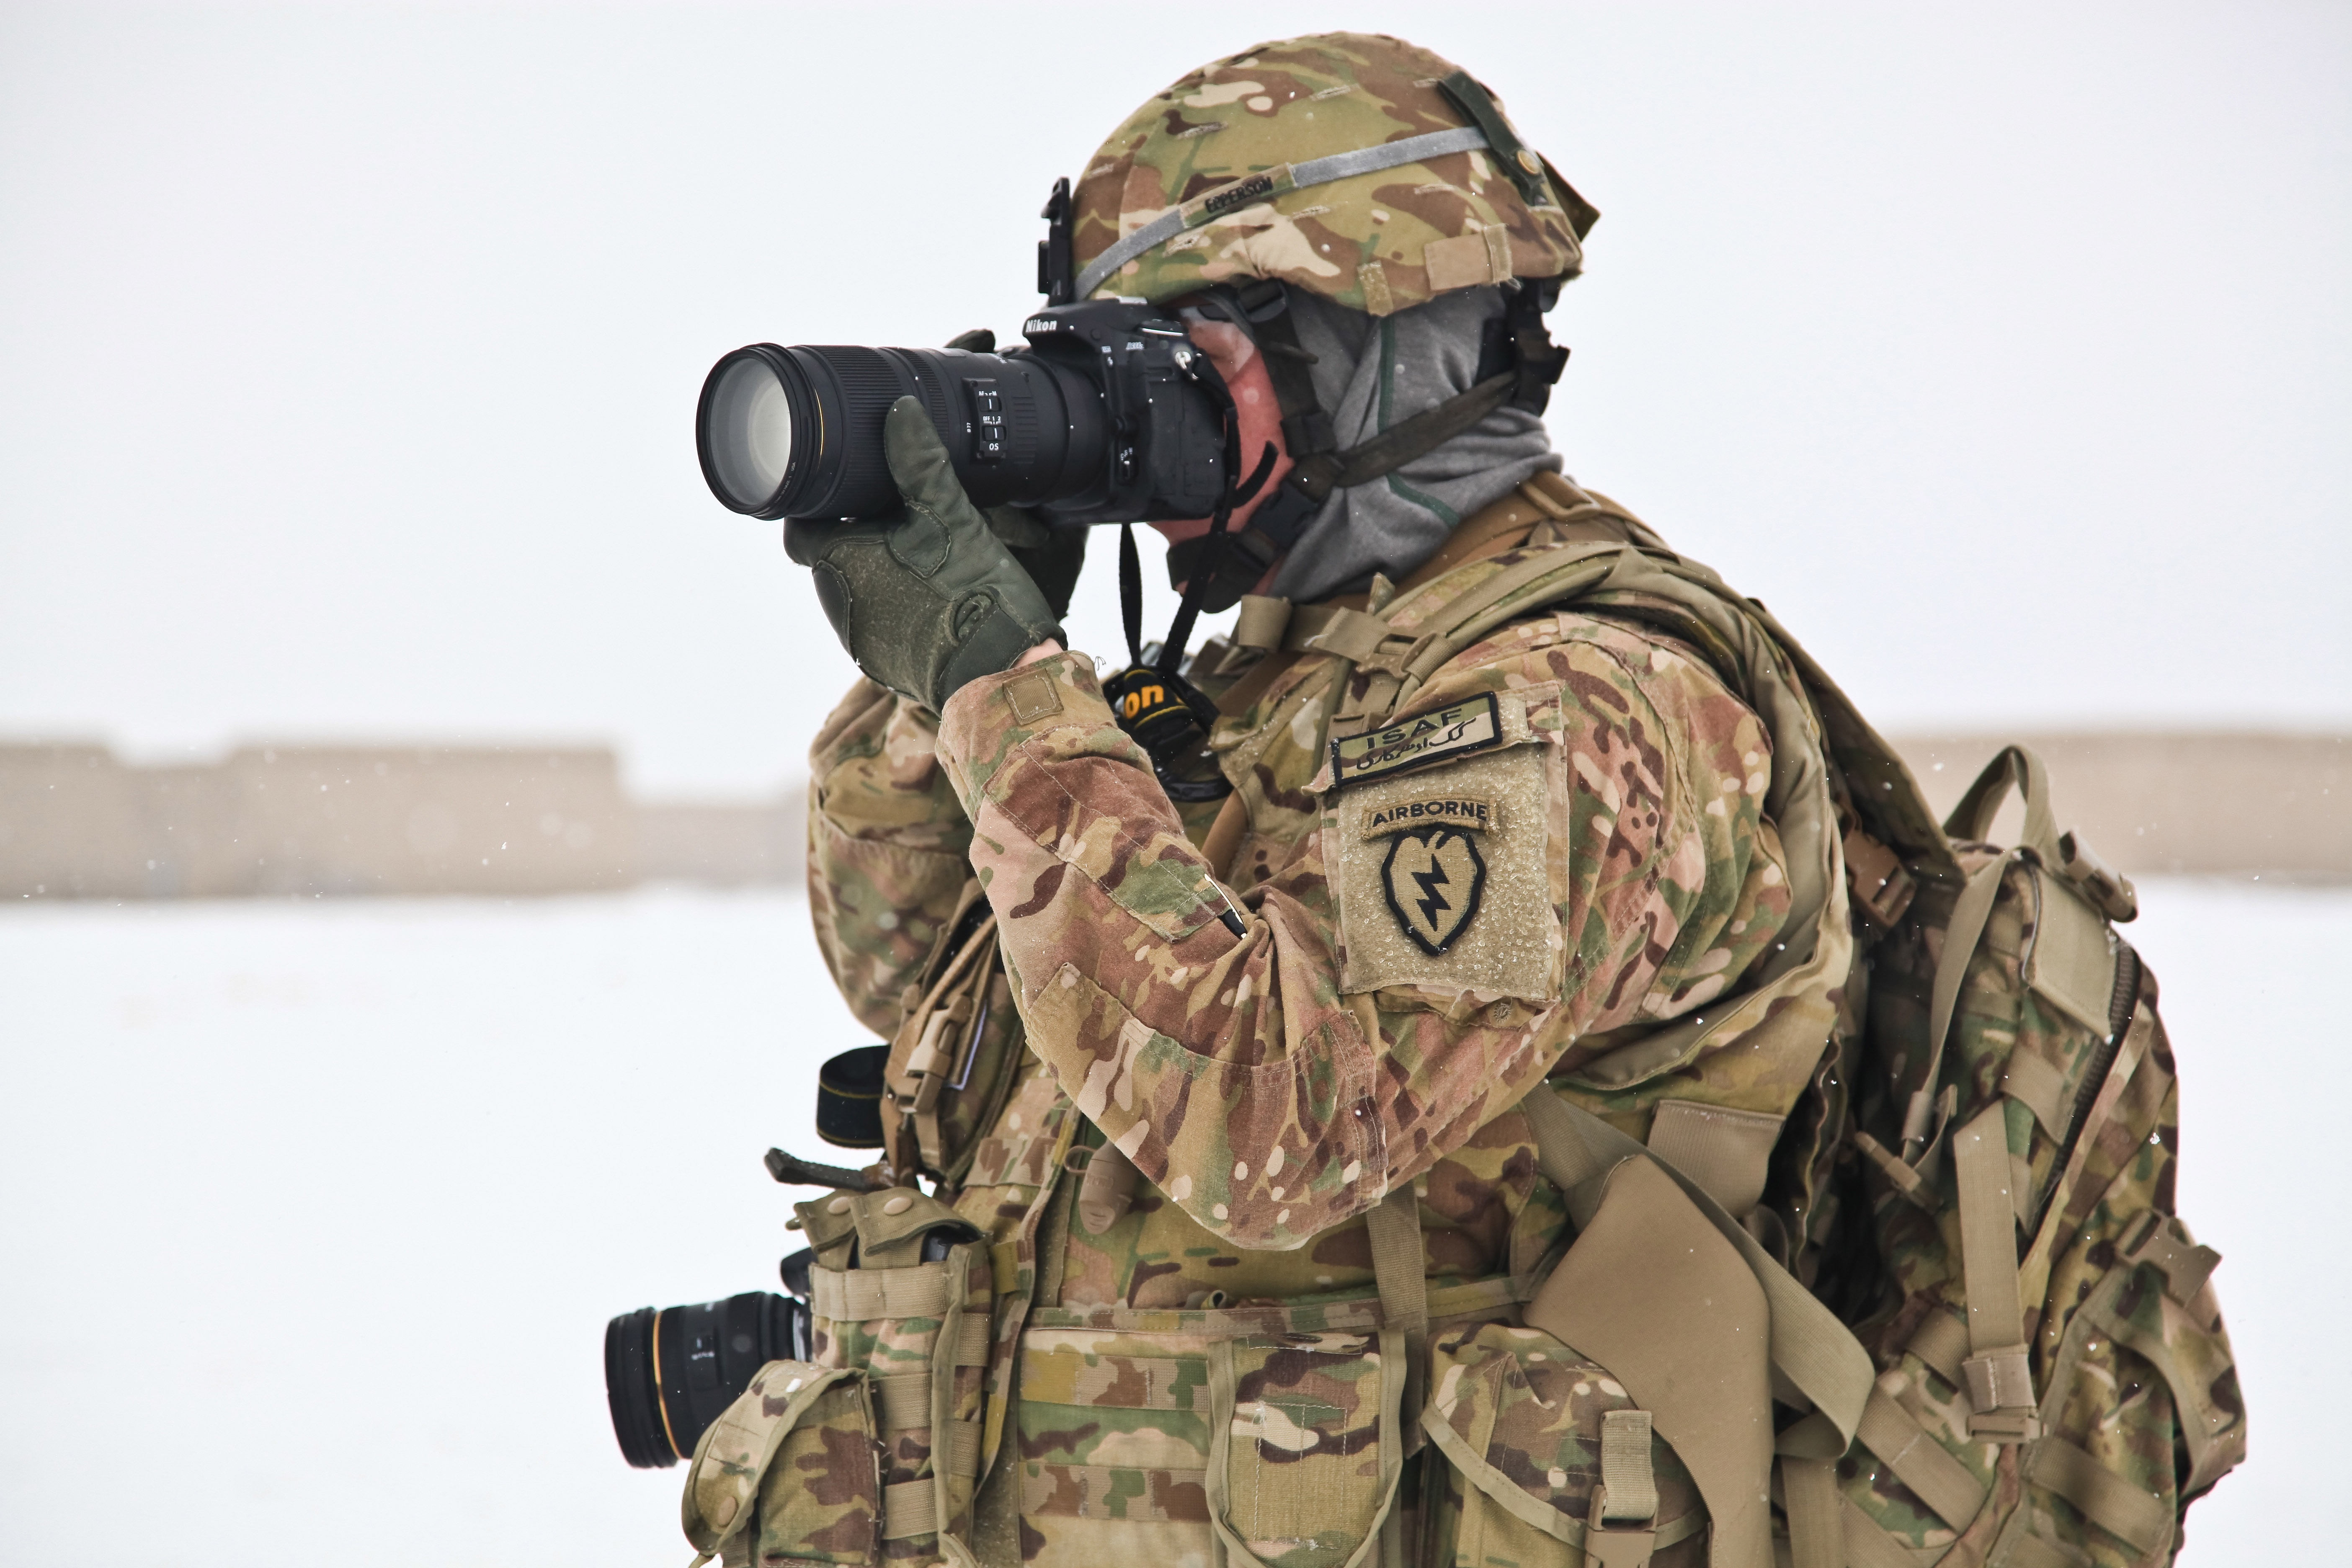
person, winter, camera, photographer, photo, military, soldier, army, profession, camouflage, war, picture, digital, shot, troop, afghanistan, combat, infantry, reconnaissance, marksman, military police, mercenary, camouflage battledress